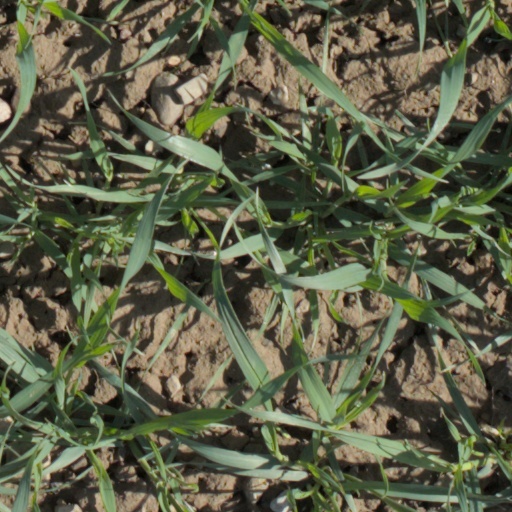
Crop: wheat